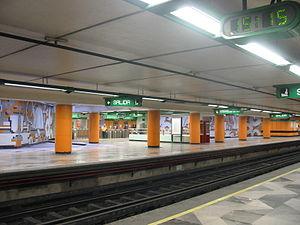
Obrera est une station de la Ligne 8 du métro de Mexico. Il est situé au sud de Mexico, dans la délégation Cuauhtémoc.